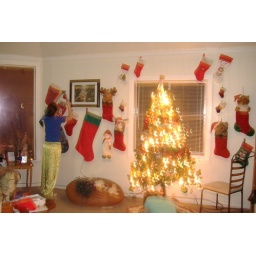
katie workin on thr train under the tree